Billy Smart Sr.

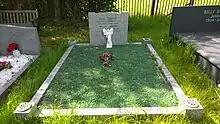
Grave of Billy Smart Sr. at St Peter's Church, Cranbourne, Berkshire

He was the subject of "This Is Your Life" in 1956 when he was surprised by Eamonn Andrews at the King's Theatre, Hammersmith, London.